Minervois AOC

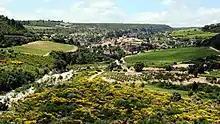
Winegrowing in Minerve

Minervois is an AOC in the Languedoc-Roussillon wine region, in the departments of the Aude and of the Hérault. Historically, the region's capital has been the village of Minerve.